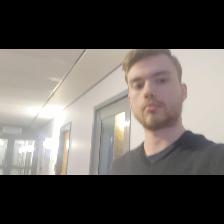
Label: Human